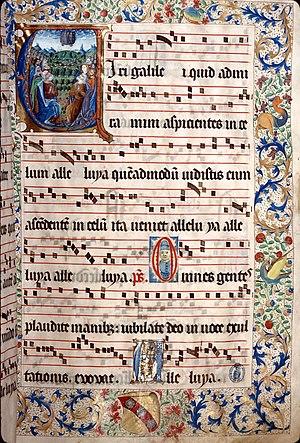
Saint-Dié BM74 fol164 Ascension
Le graduel de la collégiale de Saint-Dié est un manuscrit enluminé contenant les chants de l’année liturgique, à l’usage des chanoines de la collégiale de Saint-Dié et de son chapitre.